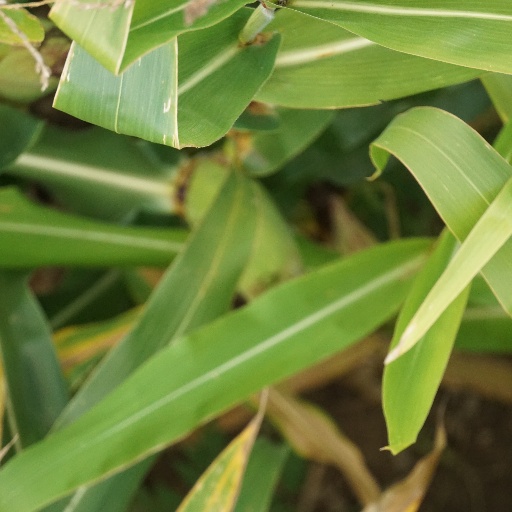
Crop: maize; corn